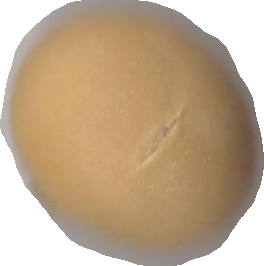
Variety: Dega